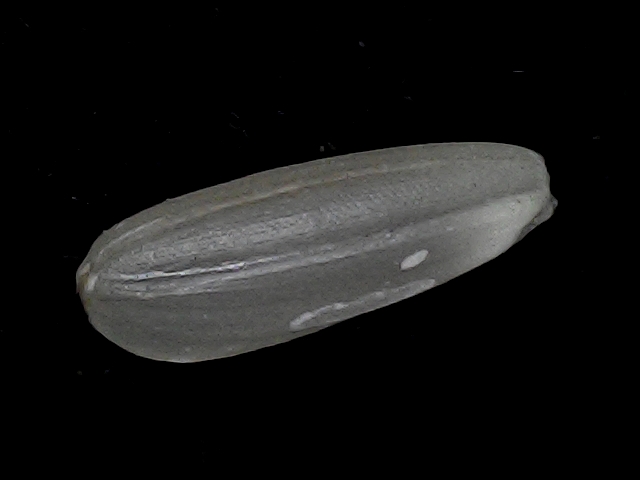
Rice variety: BD95